Republic Airways

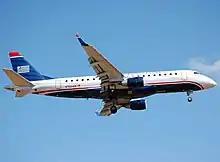
A Republic Airways Embraer E170, with US Airways Express titles

In 1999, Republic Airways Holdings incorporated a new subsidiary, "Republic Airline, Inc." but the subsidiary had no activity prior to 2004 and no ability to operate aircraft prior to 2005. In 2004 the holding company activated Republic Airways in reaction to a pilots' suit against American Airlines.